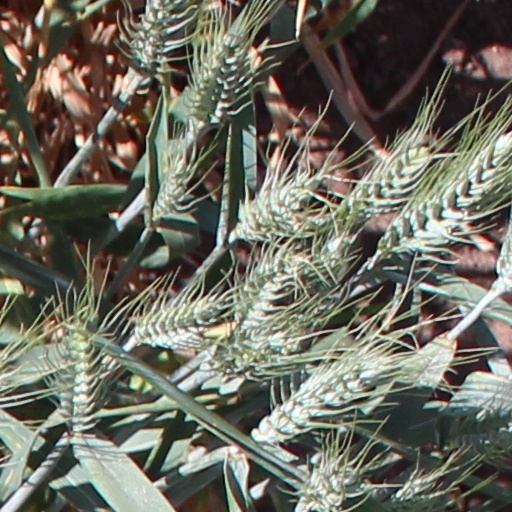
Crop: wheat